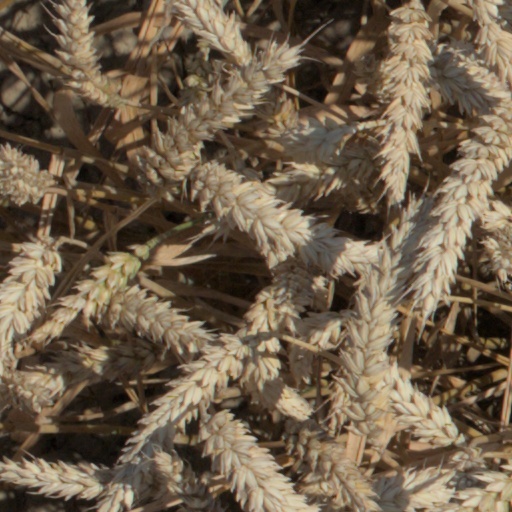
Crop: wheat